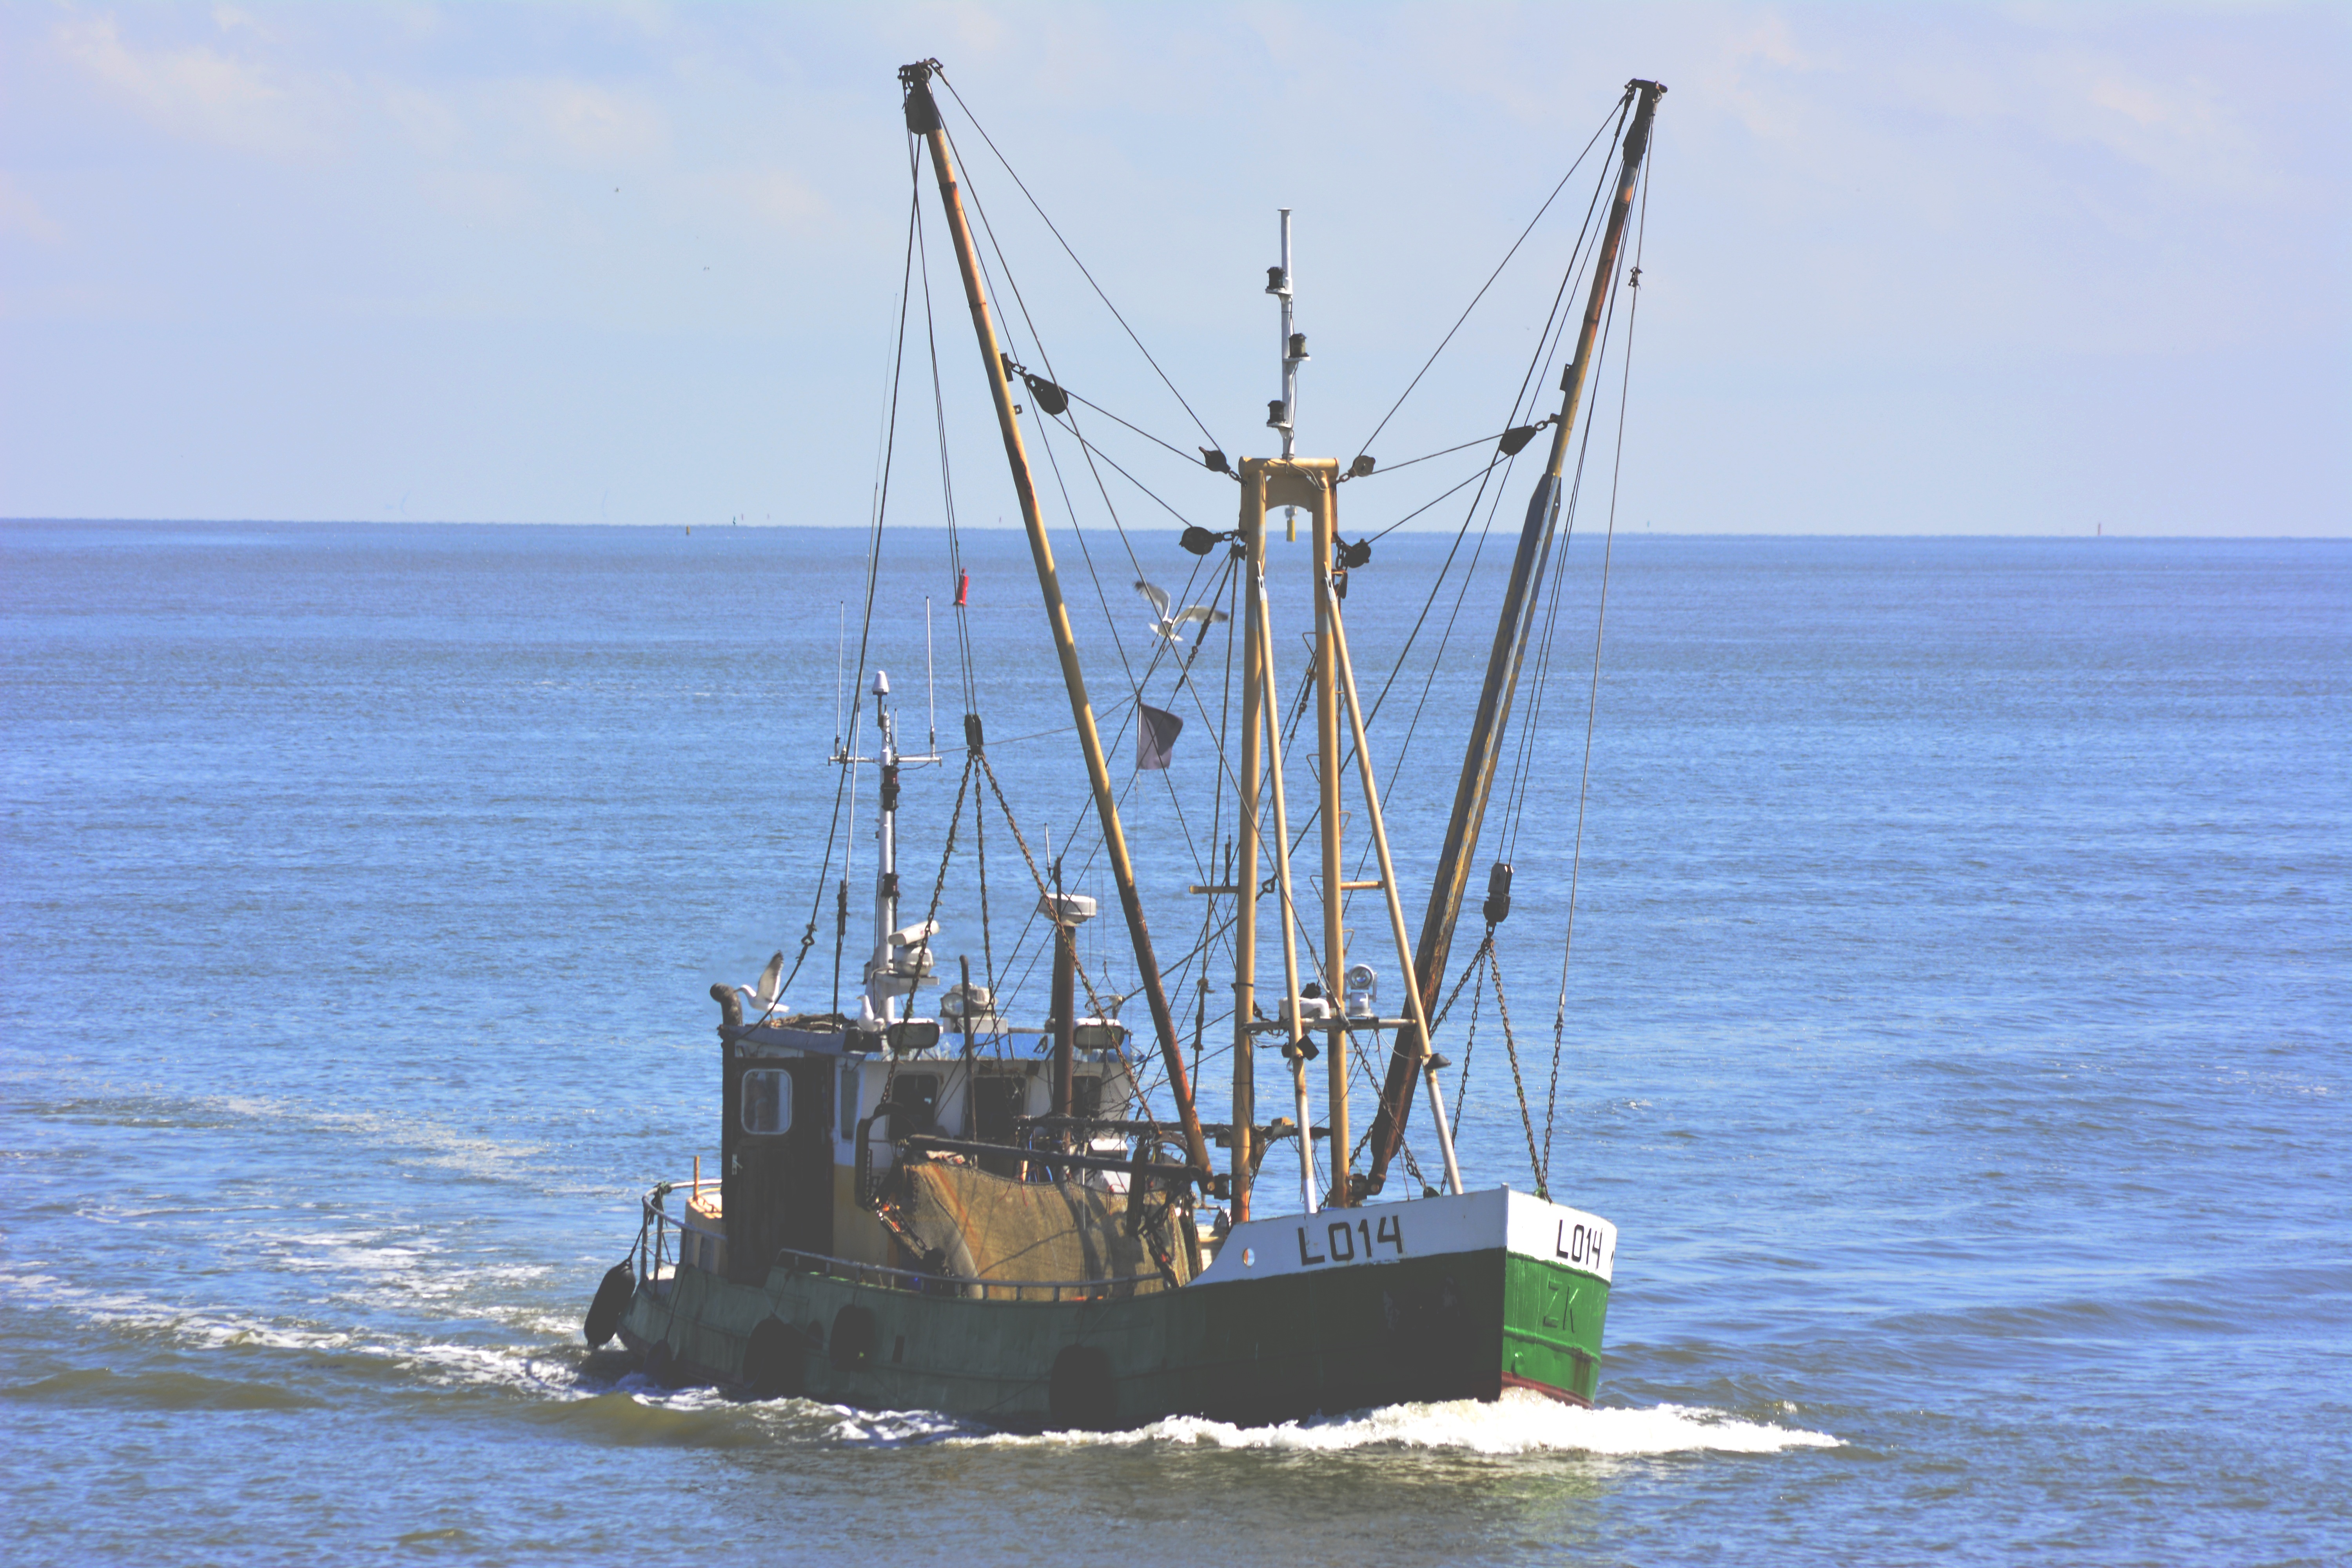
sea, coast, water, ocean, boat, ship, vehicle, mast, bay, business, fish, nautical, catching, maritime, watercraft, schooner, fishery, cutter, fishing vessel, fishing trawler, piscatory